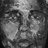
Emotion: sad